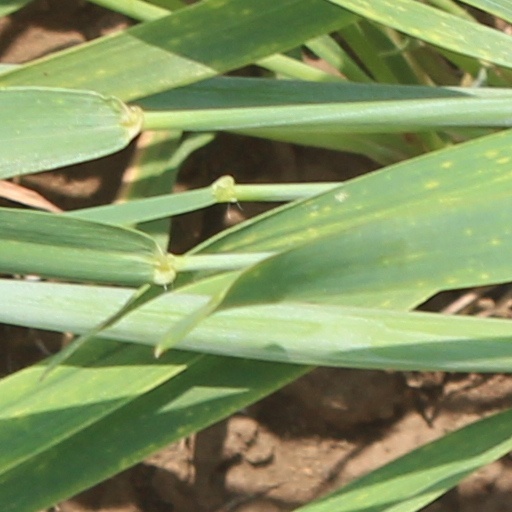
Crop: wheat